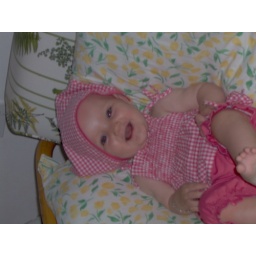
elisa in Italy - rose dress 2